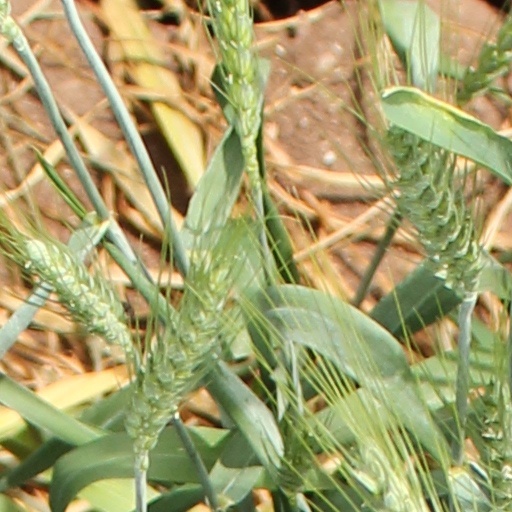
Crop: wheat